York Street, Dublin

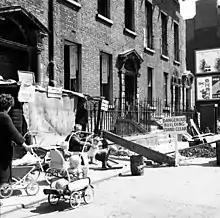
York Street, 1964: a protest against evictions from tenement buildings

It appears on the map around 1685, named after Prince James, Duke of York (later King James II). M'Cready states the street is named after the brother of George I, Ernest Augustus, Duke of York and Albany. The home of the Royal College of Surgeons in Ireland (RCSI) is at the eastern end on the corner with St Stephen's Green and the RCSI's medical education building is at 26 York Street.